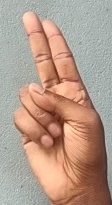
ASL sign: U